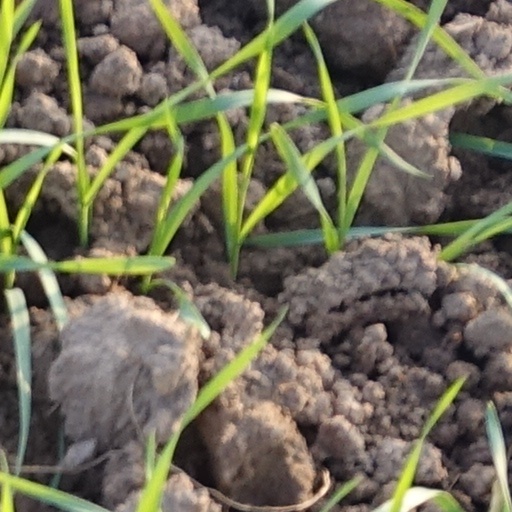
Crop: wheat